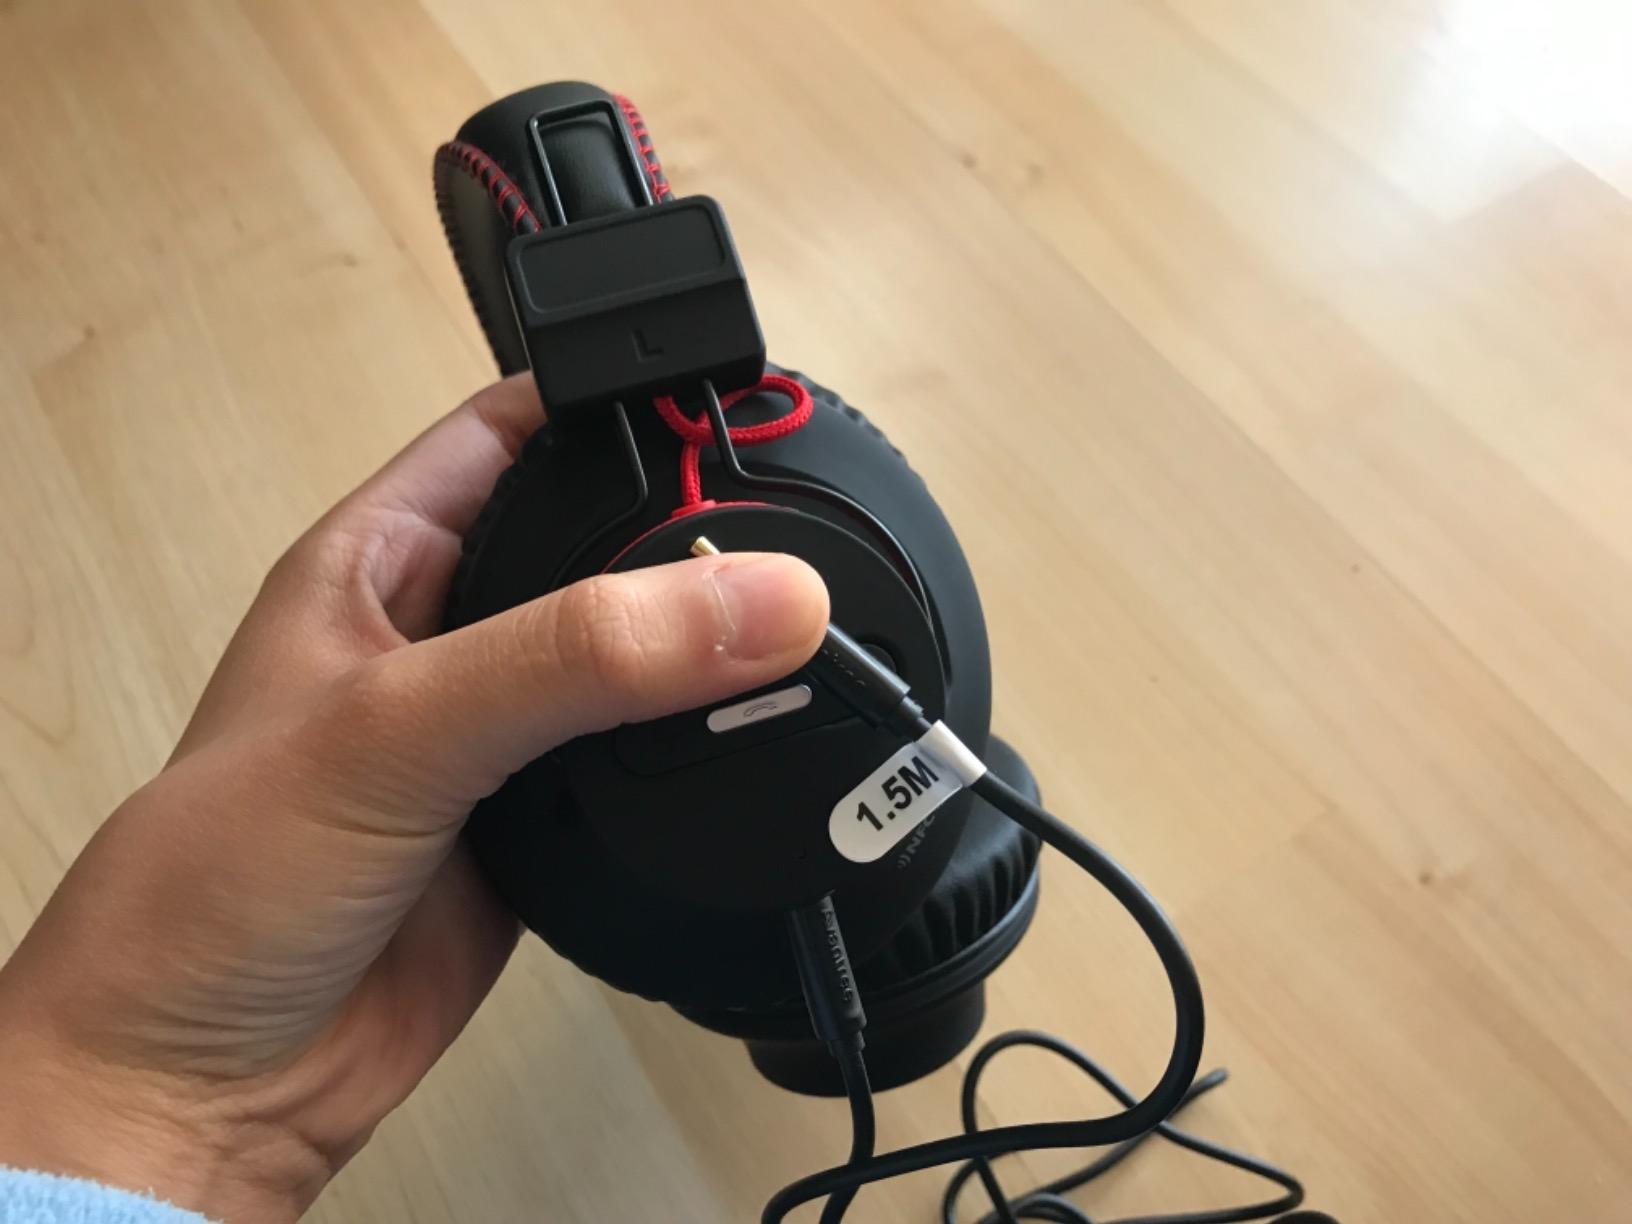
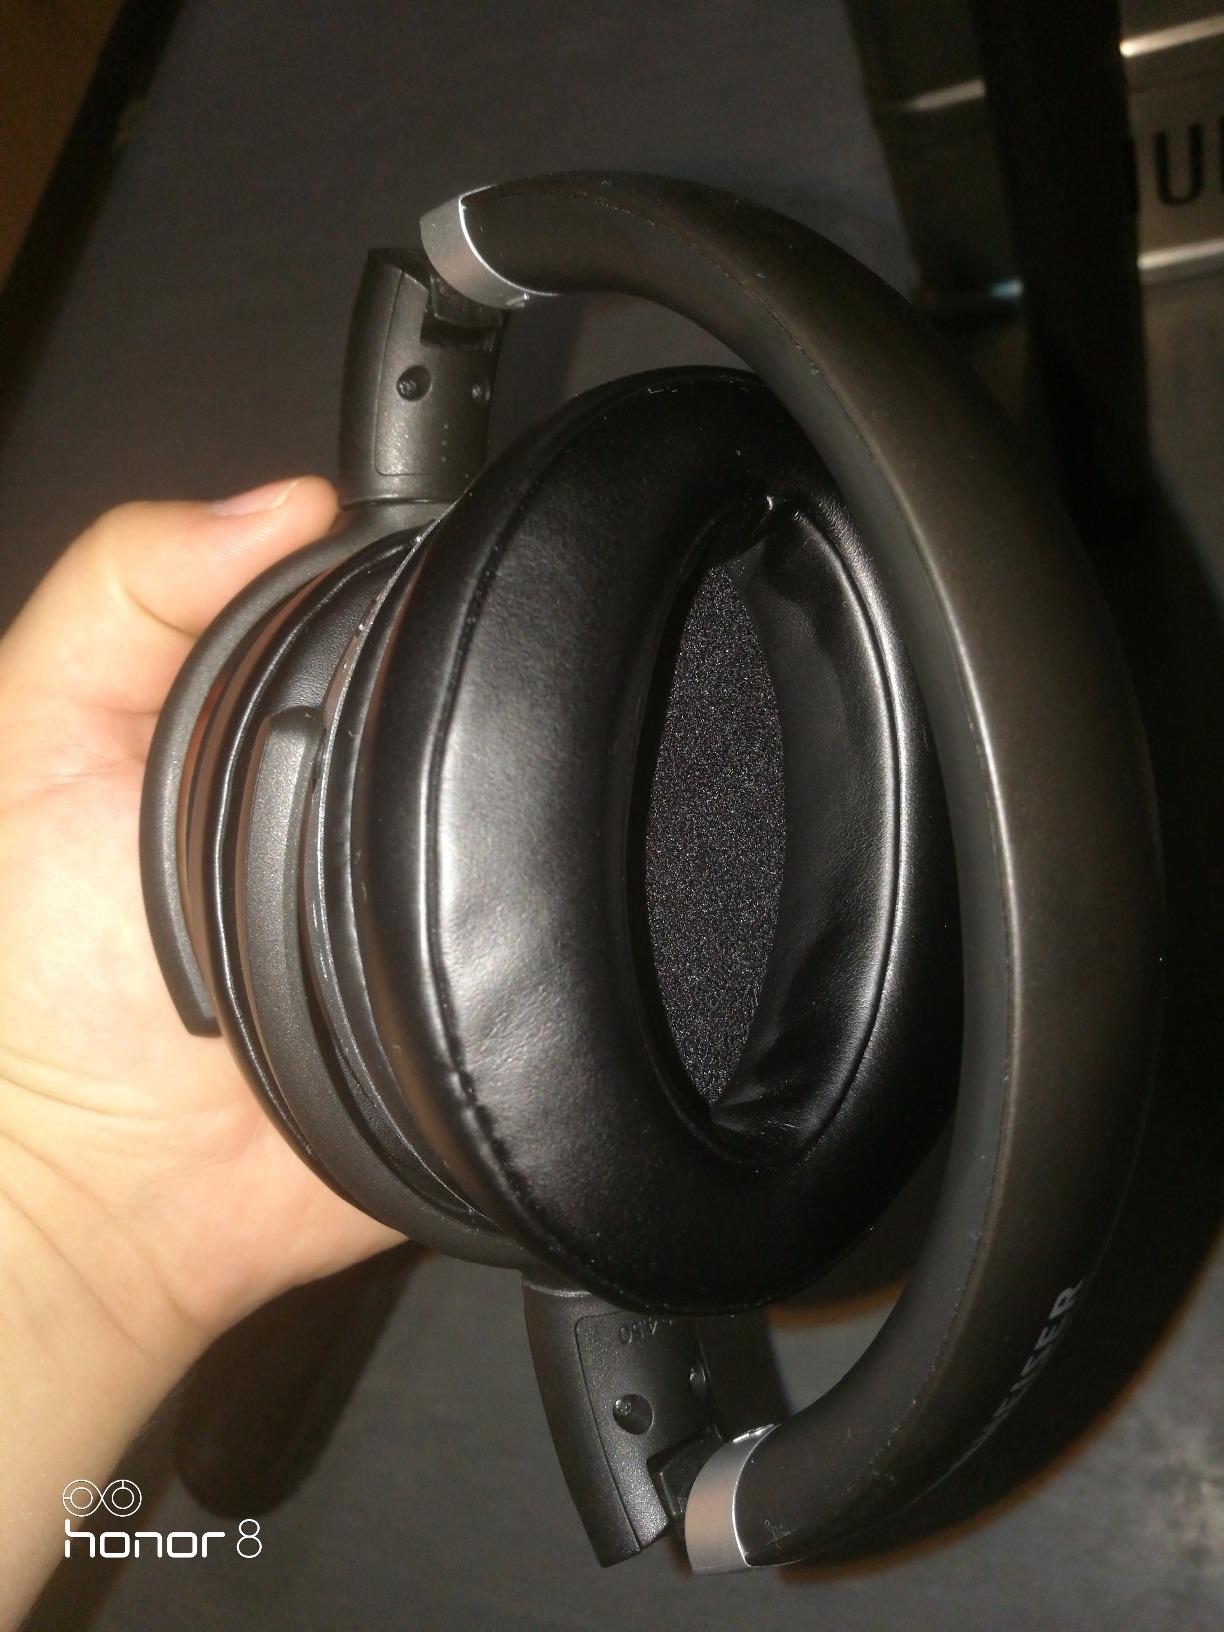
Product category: headphones
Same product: no